Smederevo

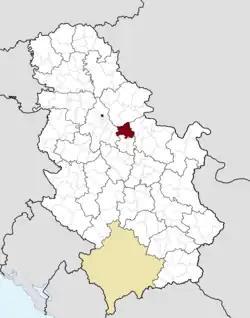
Villa Zlatni Breg

Smederevo is a city and the administrative center of the Podunavlje District in eastern Serbia. It is situated on the right bank of the Danube, about downstream of the Serbian capital, Belgrade.